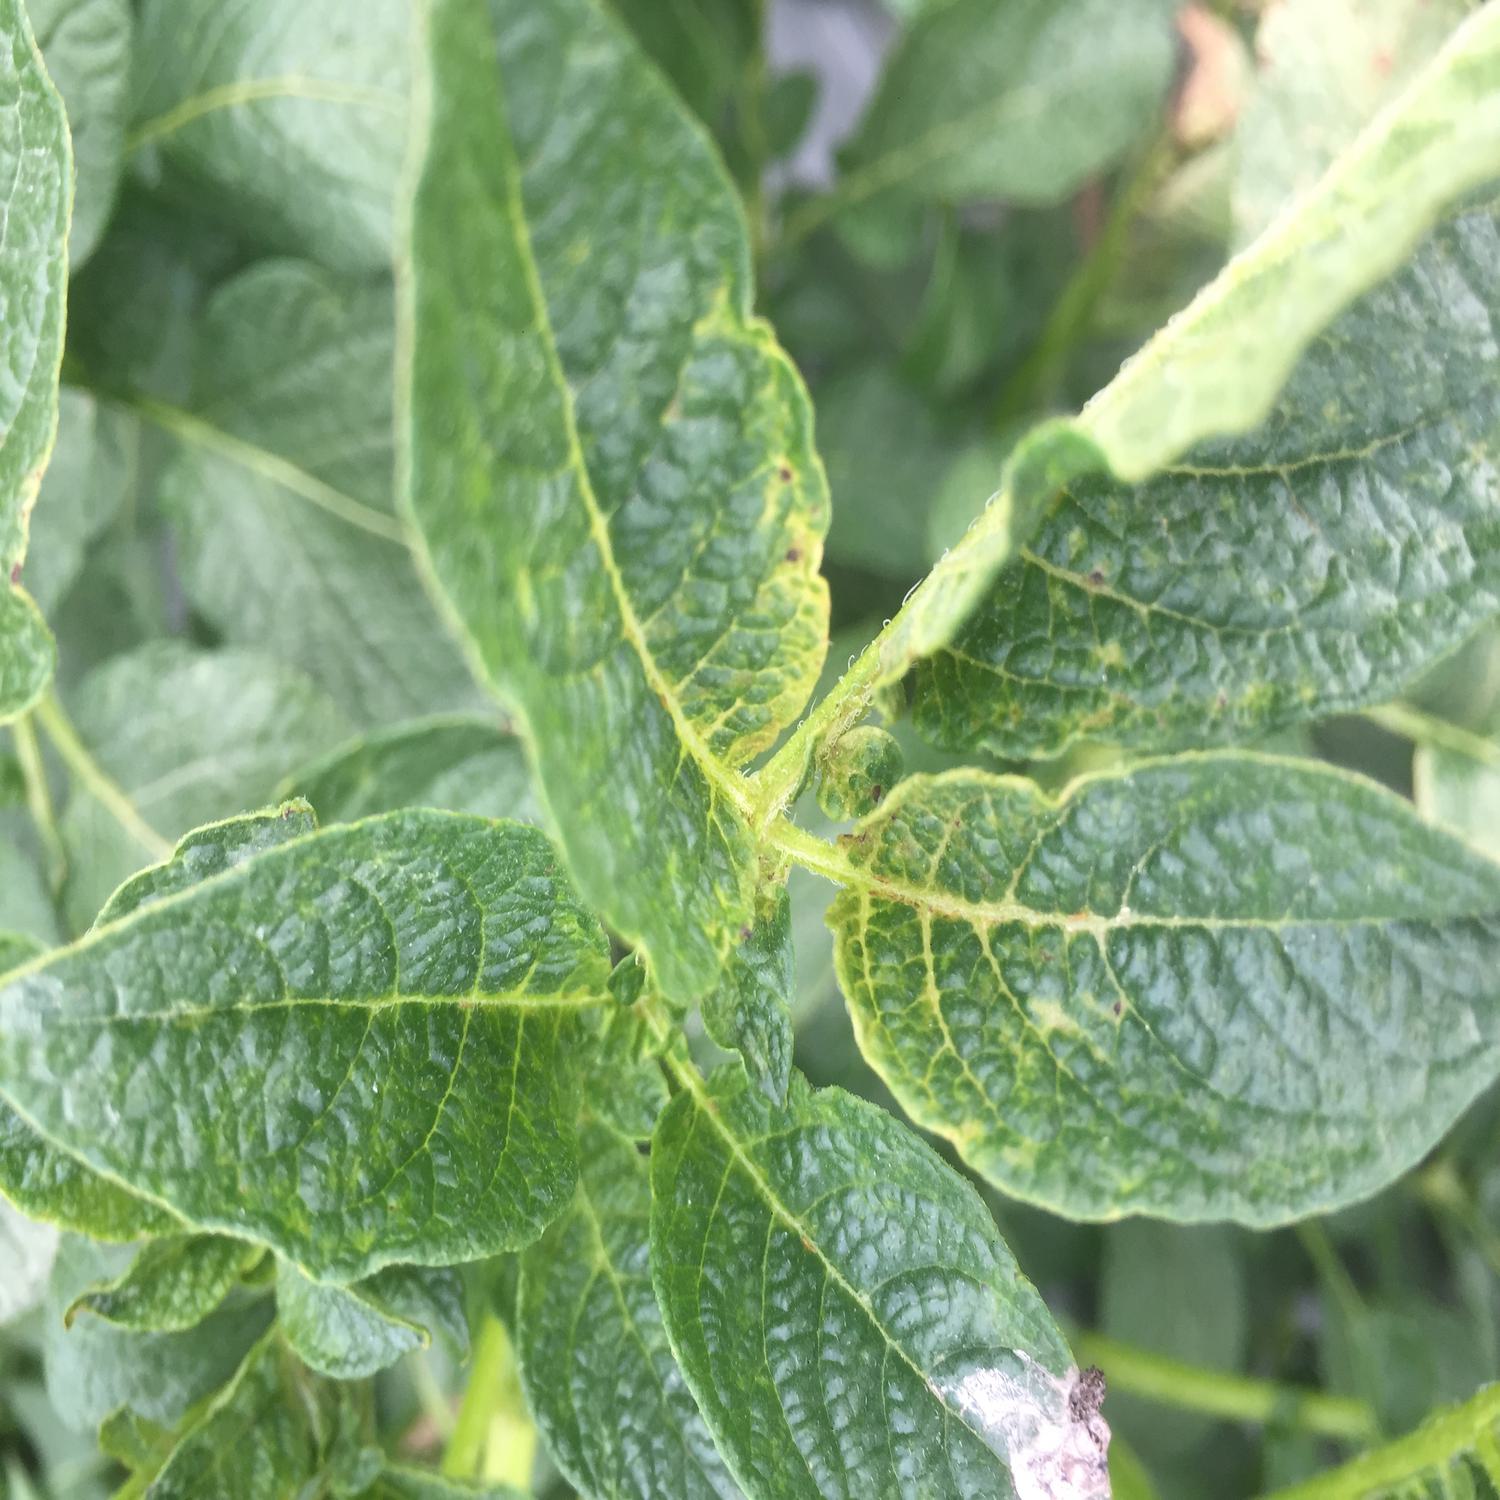
Label: Virus